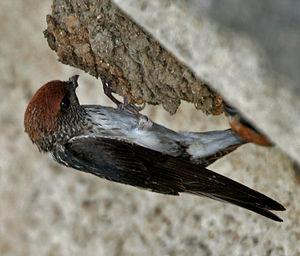
L'Hirondelle fluviatile est une espèce de passereaux de la famille des Hirundinidae. C'est une espèce monotypique. Elle est parfois classée dans le genre Hirundo.
Le genre Petrochelidon comprend 2 à 11 espèces d'hirondelles parfois classées dans le genre Hirundo.